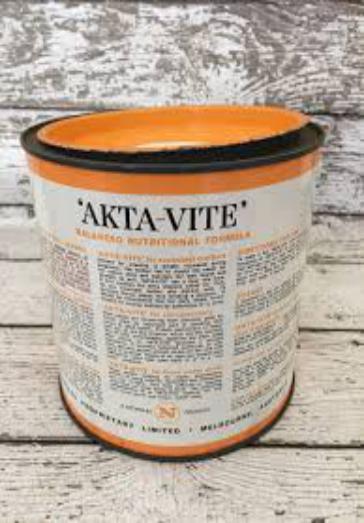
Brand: AktaVite
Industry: Food